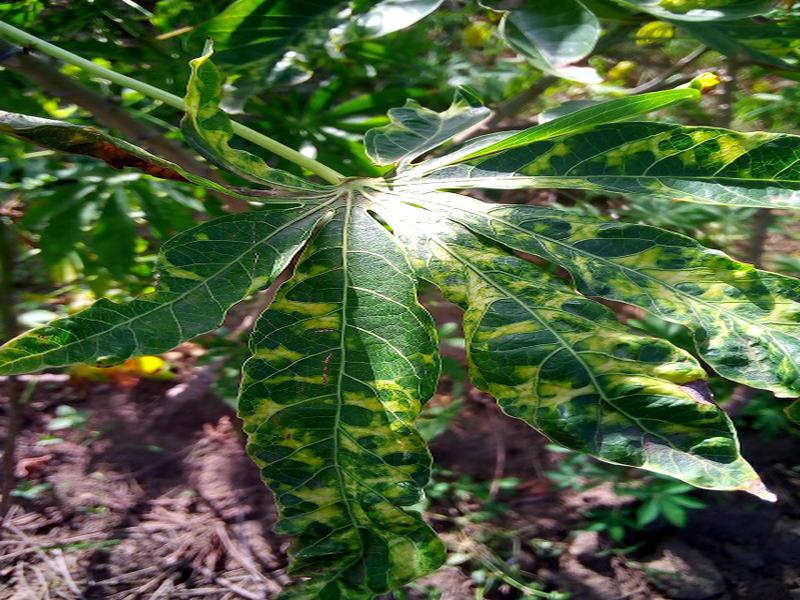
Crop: cassava
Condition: mosaic_disease